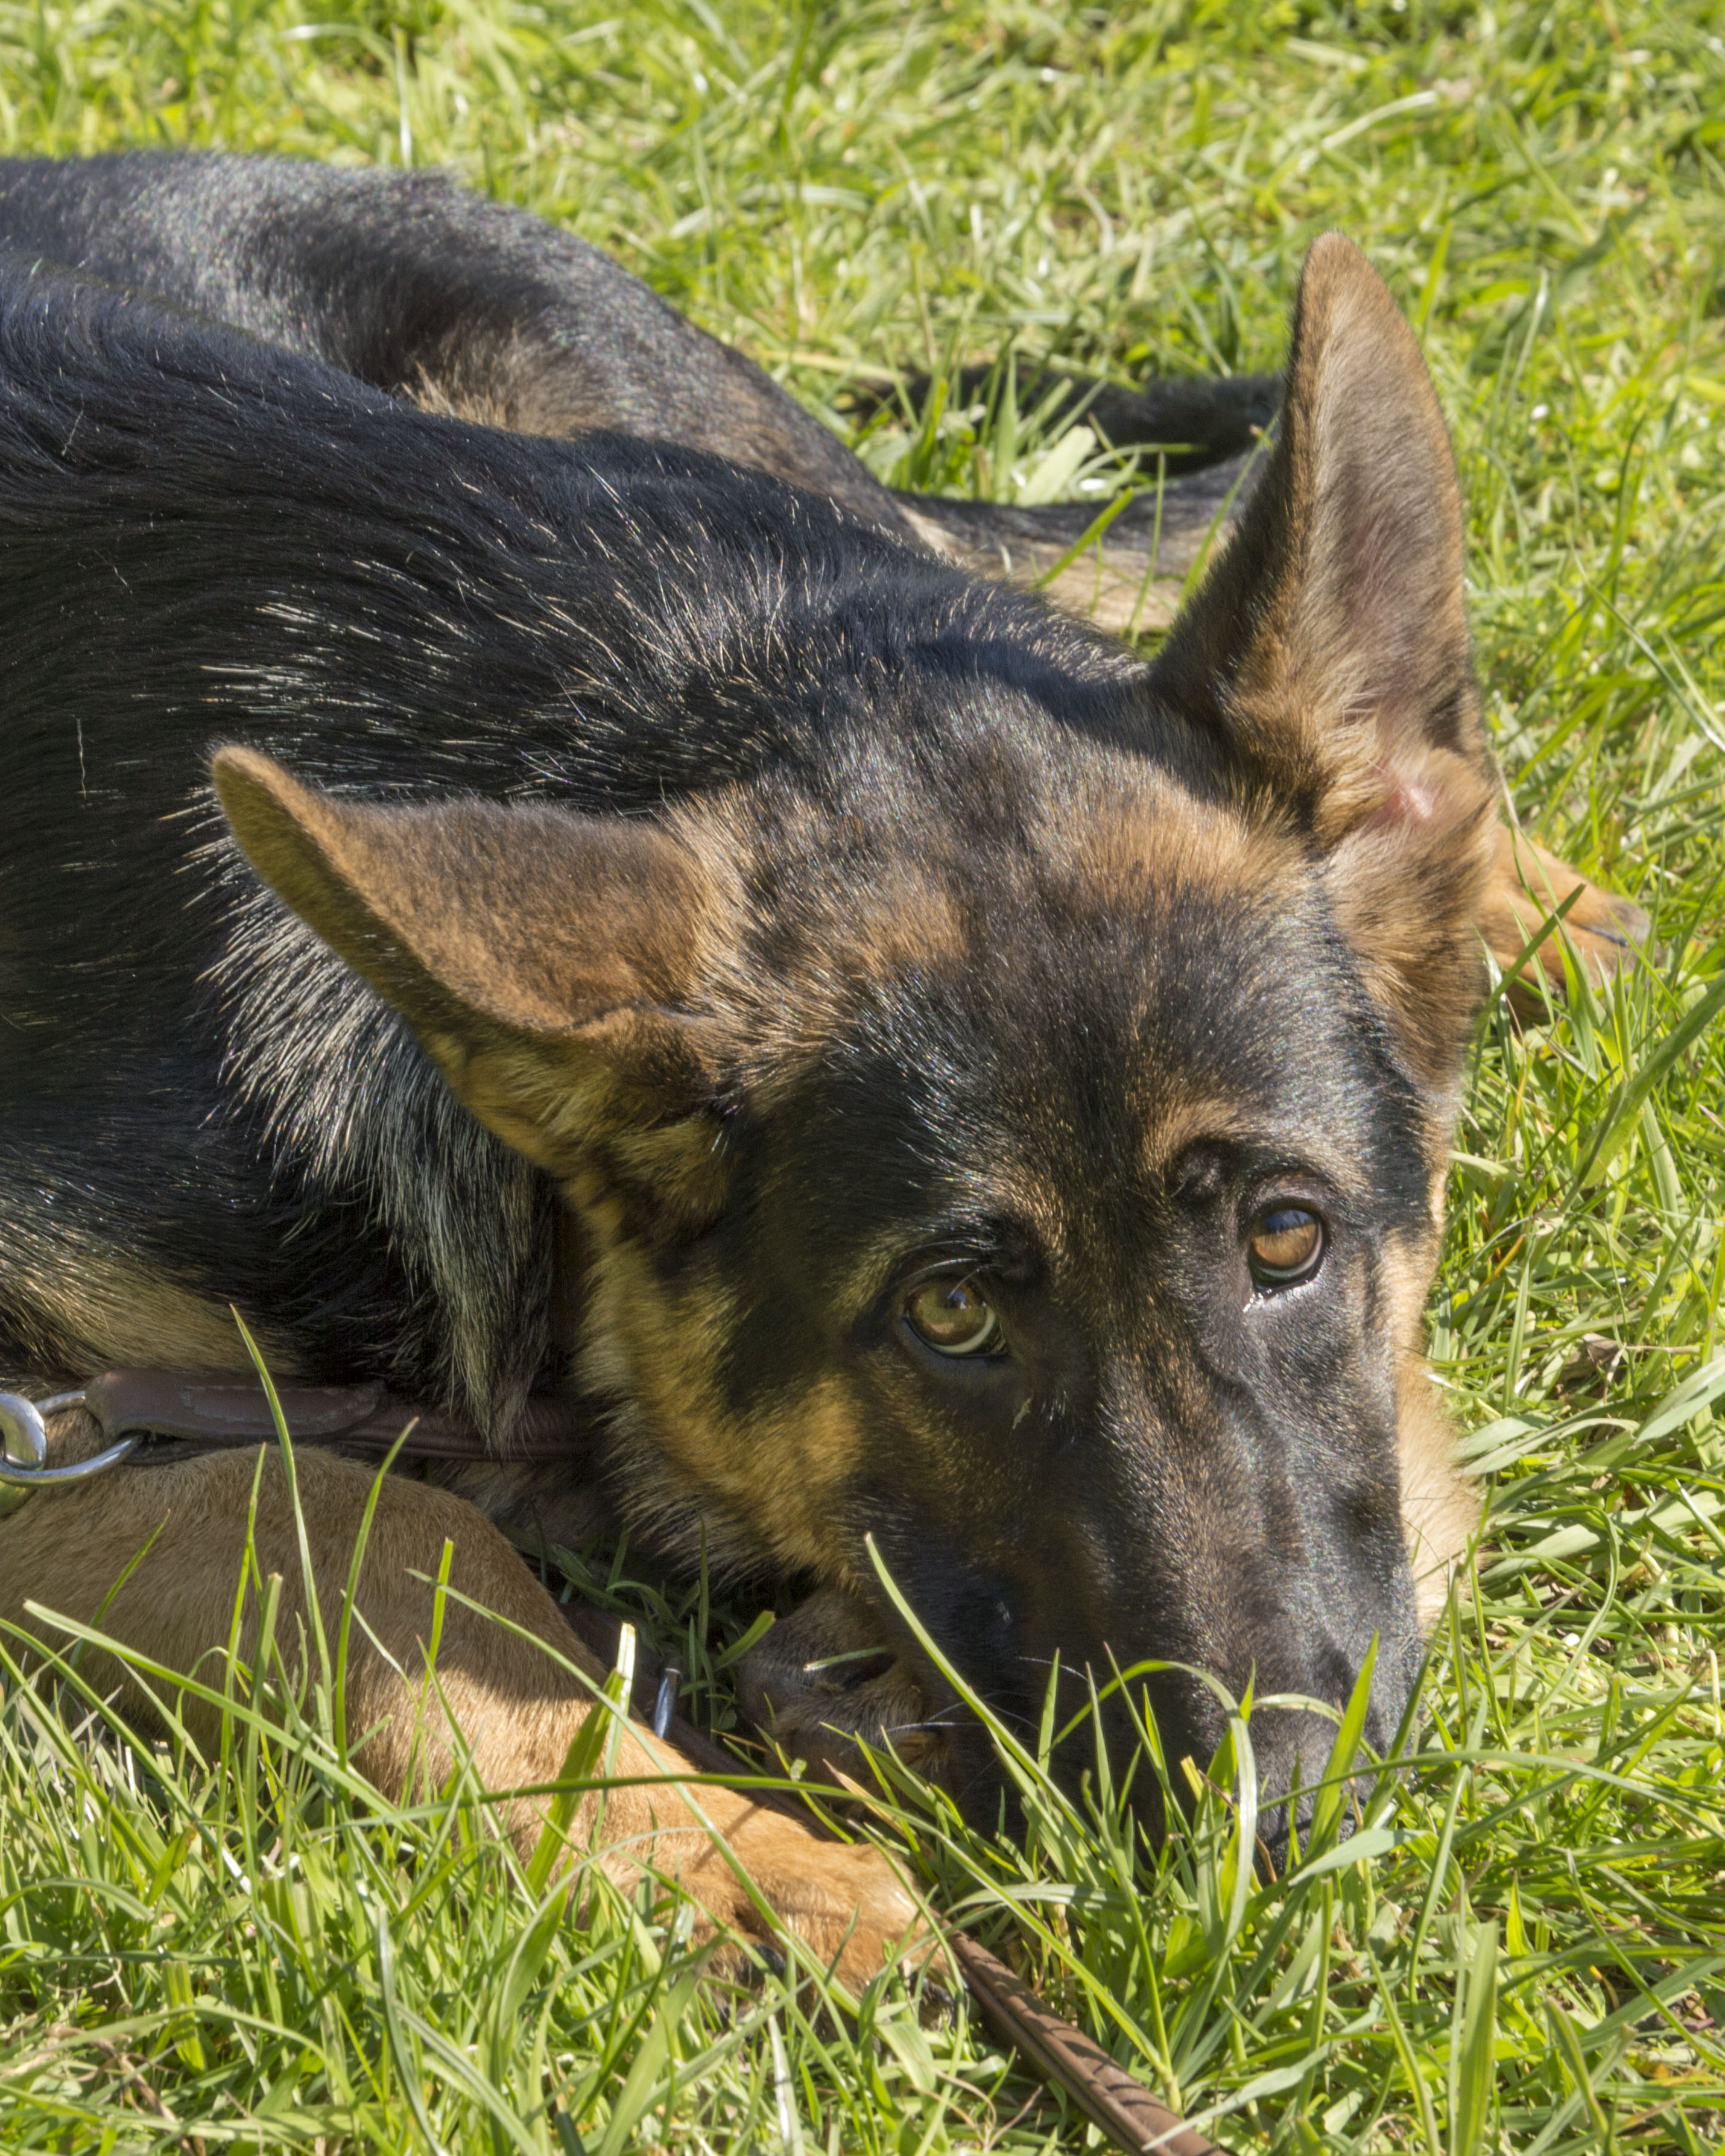
grass, outdoor, people, photography, van, puppy, dog, photo, mammal, nikon, cosplay, holland, festival, nederland, netherlands, de, fun, dutch, outdoorphotography, picture, photograph, vertebrate, fotos, foto, fotografie, pd, event, hond, costume, kasteel, dog breed, paulvandevelde, pdvandevelde, padagudaloma, dordrecht, nederlandinfotos, eventphotography, evenementenfotografie, pvdvfotografie, pdvandeveldedordrecht, nederlandsefotografie, dutchphotogaraphy, totallydutch, fotografienederland, hollandsefotografie, fotografieholland, velde, haarzuilens, dehaar, elfia, eff, kasteeldehaar, elffantasyfair, elfiahaarzuilens, elfia2014, eff2014, herder, dog like mammal, wolfdog, german shepherd dog, australian kelpie